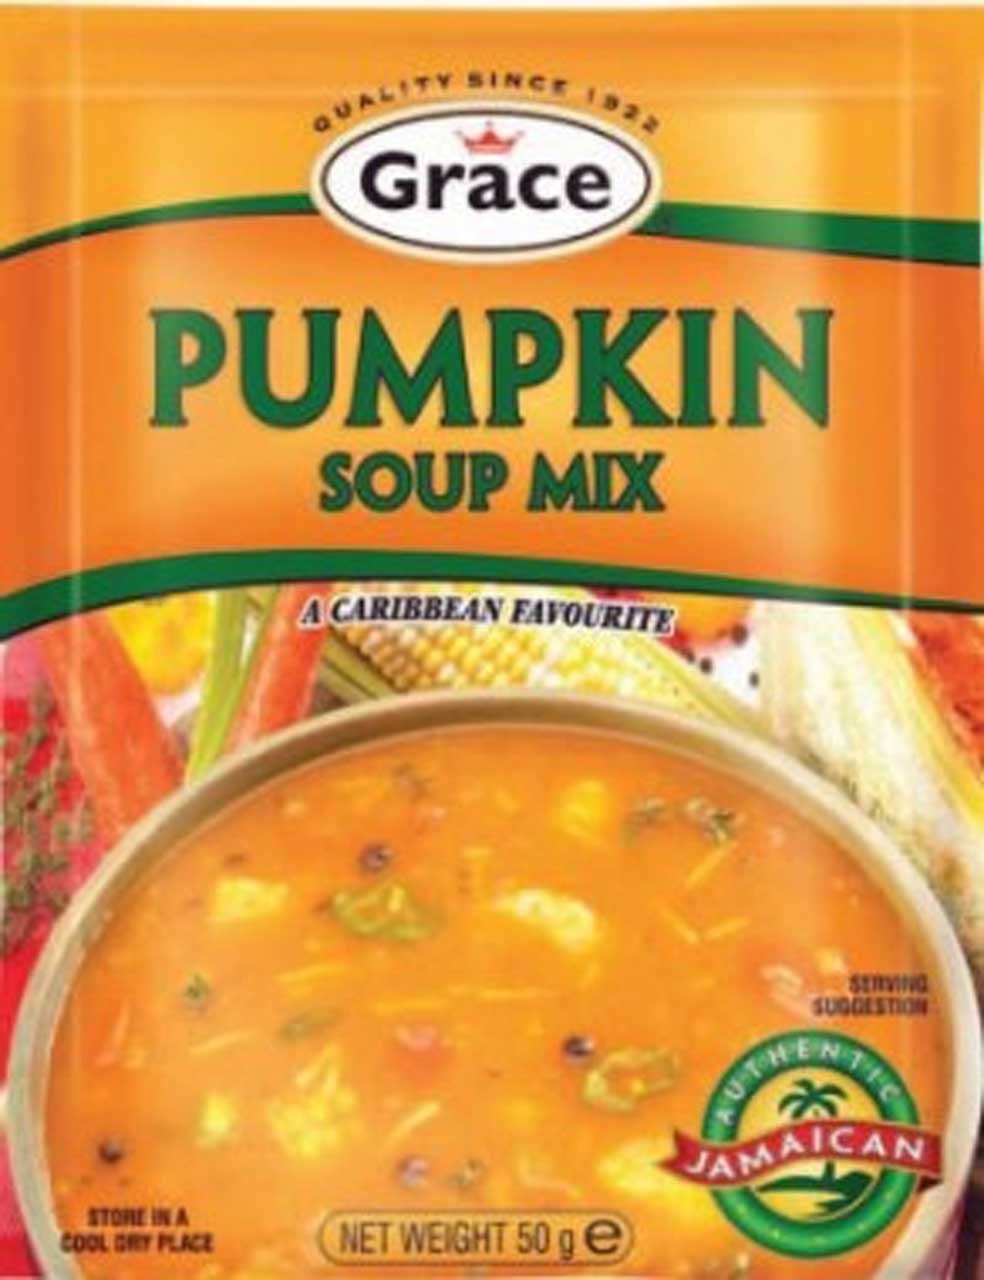
Item Name: Grace Pumpking Flavored Soup Mix 1.76 Oz
Product Description: | Use Grace Pumpkin Beef soup to add body & flavour to your chicken, shrimp or beef soup, or to your steamed fish, chicken or rice dishes. Grace Pumpkin Beef soup can also be enjoyed as a delicious broth without the need to add other ingredients | ? | | | ? | Product Of Jamaica | | | ? | Fat Free | | | ? | | Packed for GraceKennedy Limited, Harbour Street, Kingston | | ? | | Quick Dish | | * Mix contents of pouch to 2 cups of? boiling water * Bring to boil, cover and let simmer for 5 minutes, stirring occasionally | | We would love to hear from YOU! Submit your recipes for fame and recognition on our website! | | ? | | ? | | Nutrition Facts | | Serving Size | 1 TBSP (11g) 1/2 cup prepared | | Servings Per Container | 4 | | ? | | Amount Per Serving | | Calories | ? 35 | Calories from Fat | ?0 | | ? | ? | | ? | % Daily Value * | | Total Fat | ? | 0g | 0% | | ? | Saturated Fat | 0g | 0% | | ? | Trans Fat | 0g | 0% | | Cholesterol | 0mg | 0% | | Sodium | 530mg | 22% | | Total Carbohydrate | 7g | 2% | | ? | Dietary Fiber | 0g | 0% | | ? | Sugars | 1g | ? | | Protein | 1g | ? | | ? | ? | | Vitamin A | 2% | | Vitamin C | 0% | | Calcium | 0% | | Iron | 2% | | *Percent Daily Values are based on a 2,000 calorie diet, so your values may change depending on your calorie needs. |?
Value: 1.76
Unit: Fl Oz

Price: 3.865